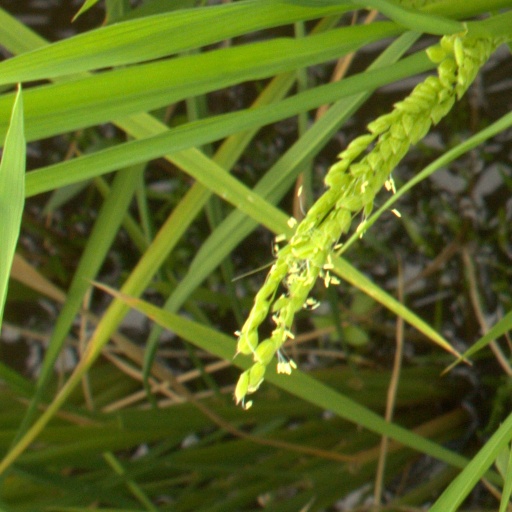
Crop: rice